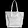
Label: Bag